Inchicore

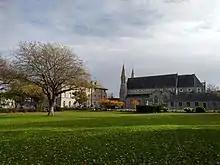
Mary Immaculate Catholic Church Inchicore

The Roman Catholic Church operates two parishes in the area, St. Michael's and Mary Immaculate. Both parishes are administered by the Oblates of Mary Immaculate, and each has its own church, from which they take the name.